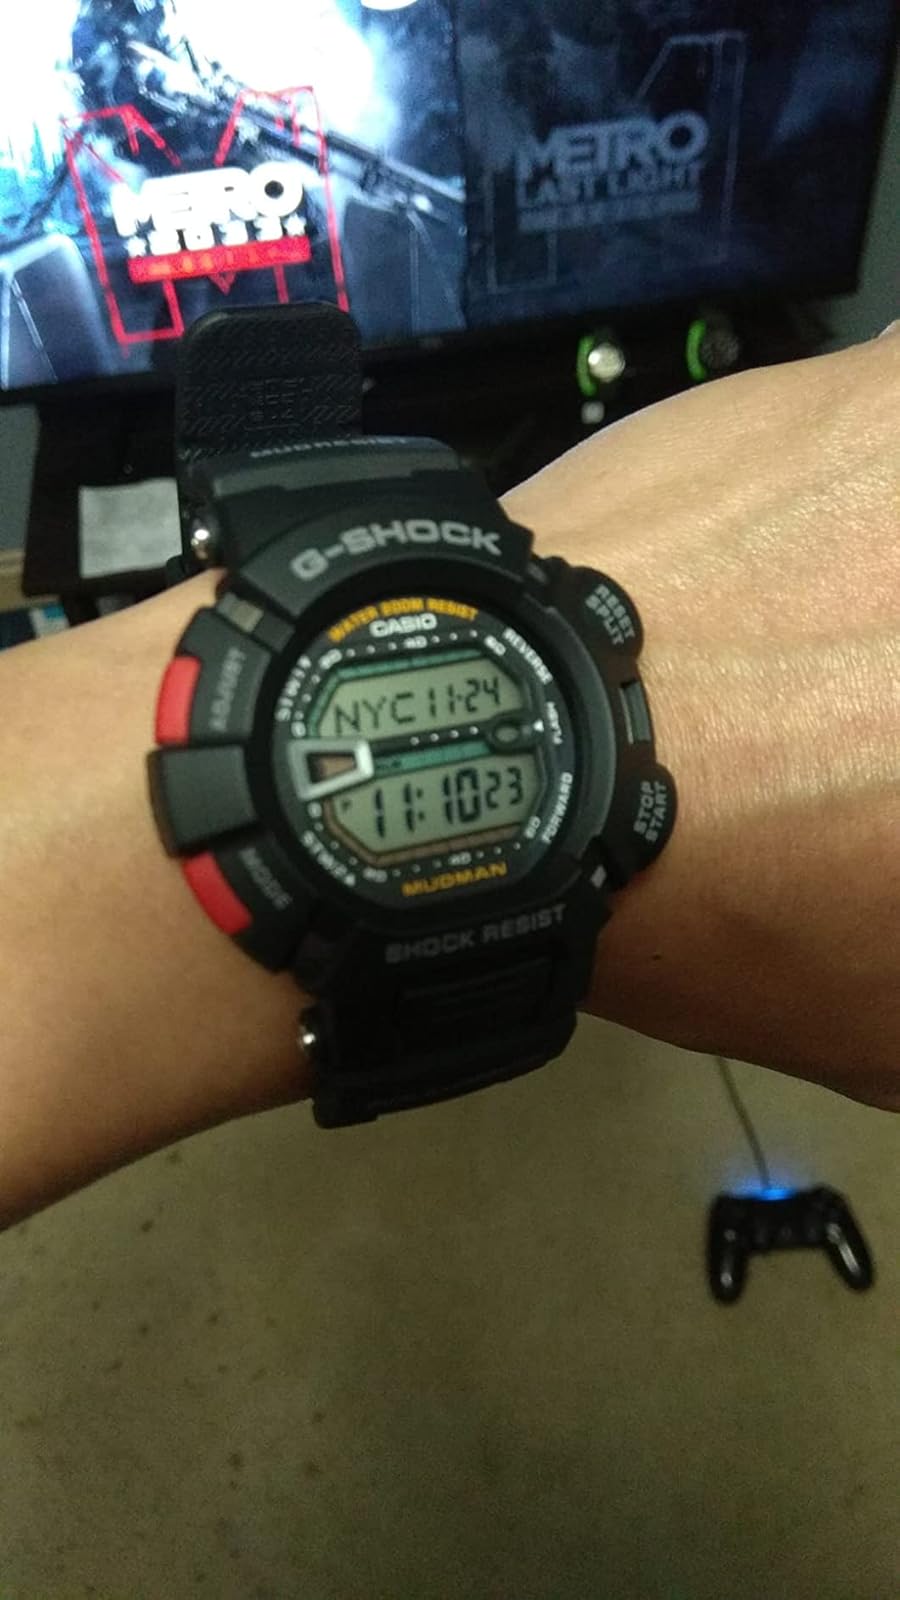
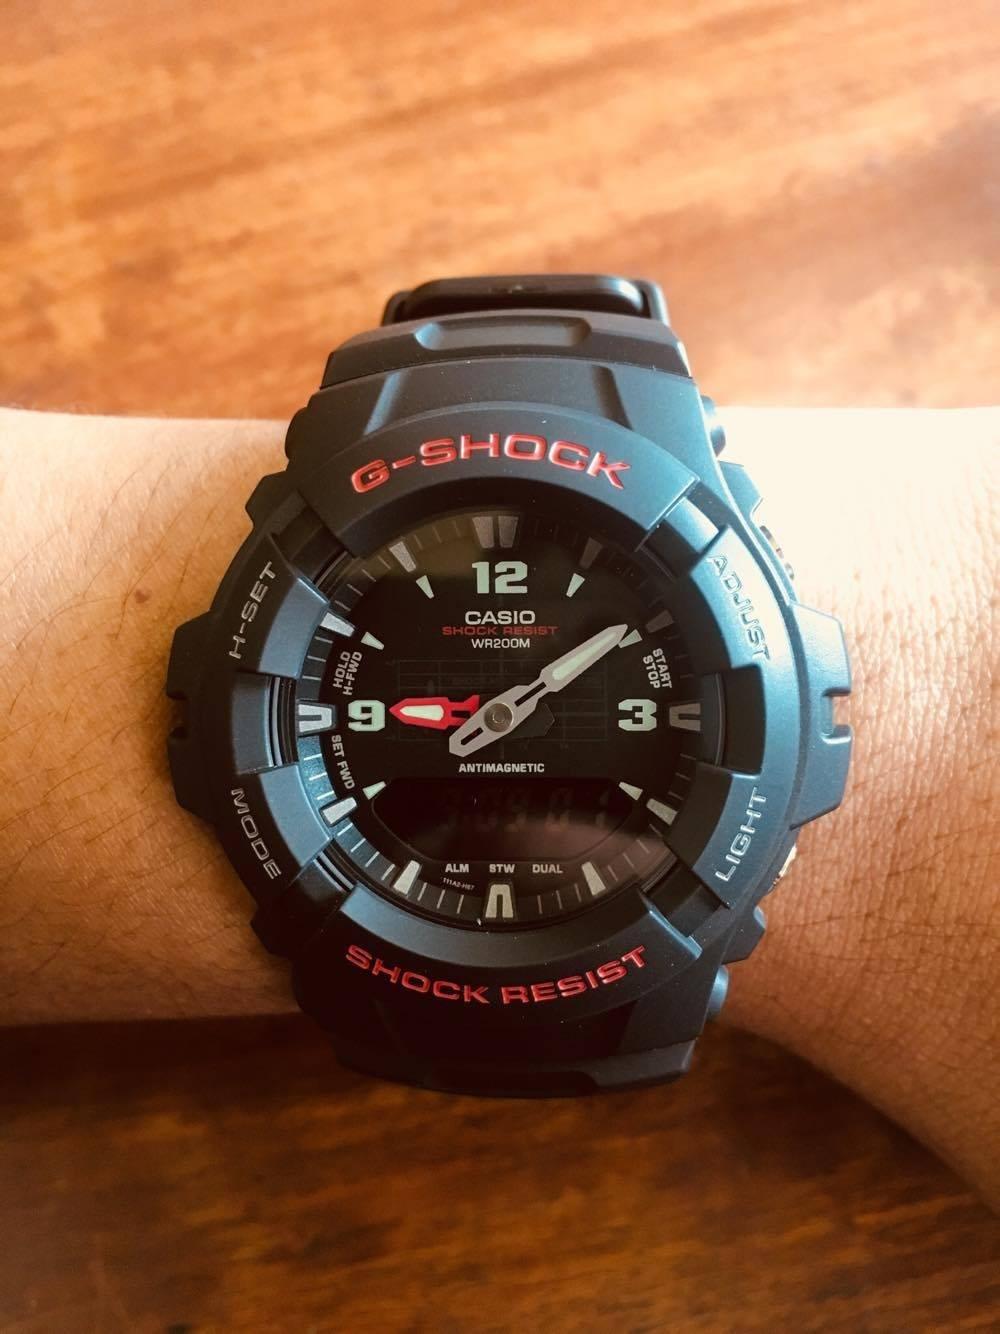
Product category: accessories_watch
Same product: no